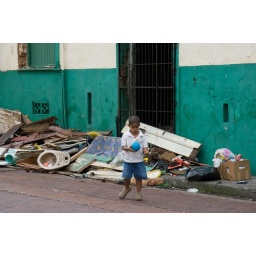
A little boy plays with a ball in Casco Viejo.